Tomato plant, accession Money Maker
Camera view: tilt-top (135 deg); turntable rotation: 270 degrees
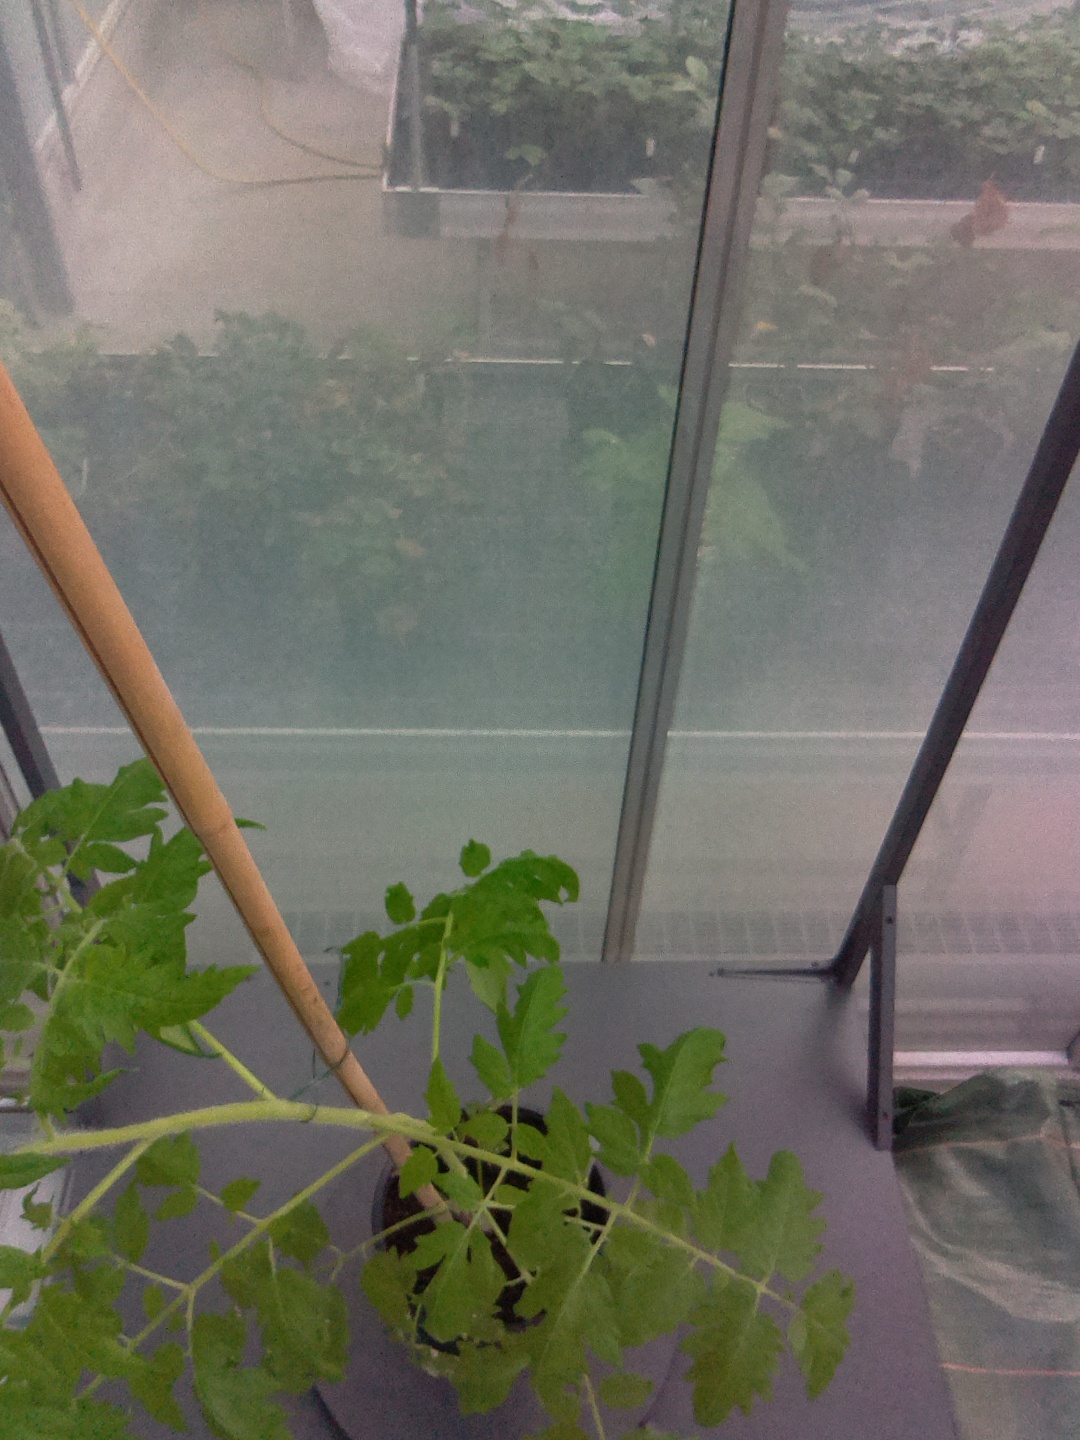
BBCH growth stage 52: 2 inflorescences visible